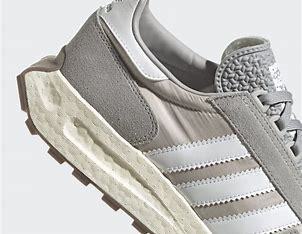
Brand: Adidas
Model: Retropy E5